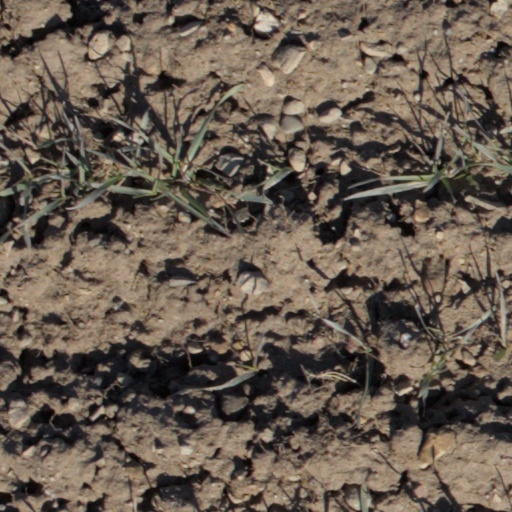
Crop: wheat